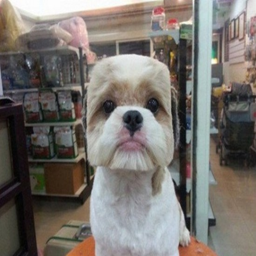
filming location is creating a new breed of square dog .